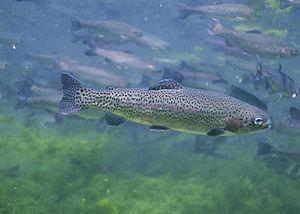
Le lac Chūzenji est un lac naturel d'eau douce du Japon situé à Nikkō dans la préfecture de Tochigi, sur l'île Honshū, au nord de l'agglomération de Tokyo. Cette étendue d'eau, d'une superficie d'environ 11,9 km², constitue la source de la rivière Daiya, un cours d'eau du bassin versant du fleuve Tone. Elle est apparue il y a 17 000 ans, au cours d'une brève période d'activité volcanique du mont Nantai, l'un des sommets des monts Nikkō.